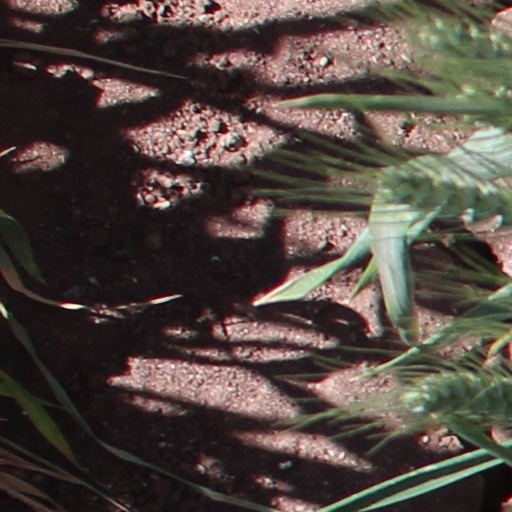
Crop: wheat